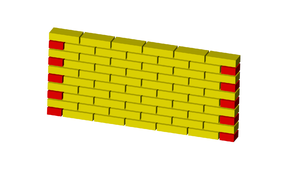
En architecture, le mot appareil, ou opus en latin, est un terme qui désigne la façon dont les moellons, les pierres de taille ou les briques sont assemblés dans la maçonnerie.